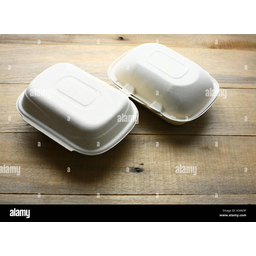
Label: paper